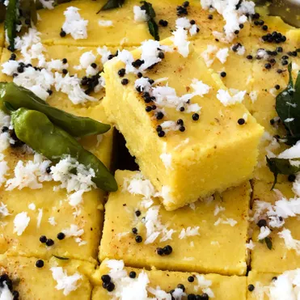
Dish: dhokla